SER O class

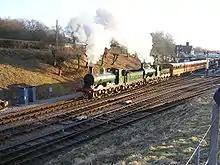
65, led by 592, operating in February 2009

During the late summer of 1996, the owner of the engine visited the Bluebell to inspect the facilities available at Sheffield Park with a view to restoring the engine properly. The rolling chassis arrived soon afterwards, and was followed by several of the other constituent parts of the engine, including the boiler, during the following months. With the impending centenary of the SECR due in 1999, work started swiftly on restoring the engine to traffic. A major overhaul ensued, as the engine had not received major work since before its withdrawal in 1961, and had been the victim of being stored outside.